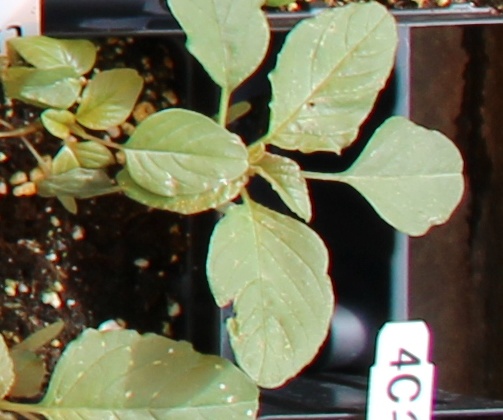
Label: Palmer Amaranth